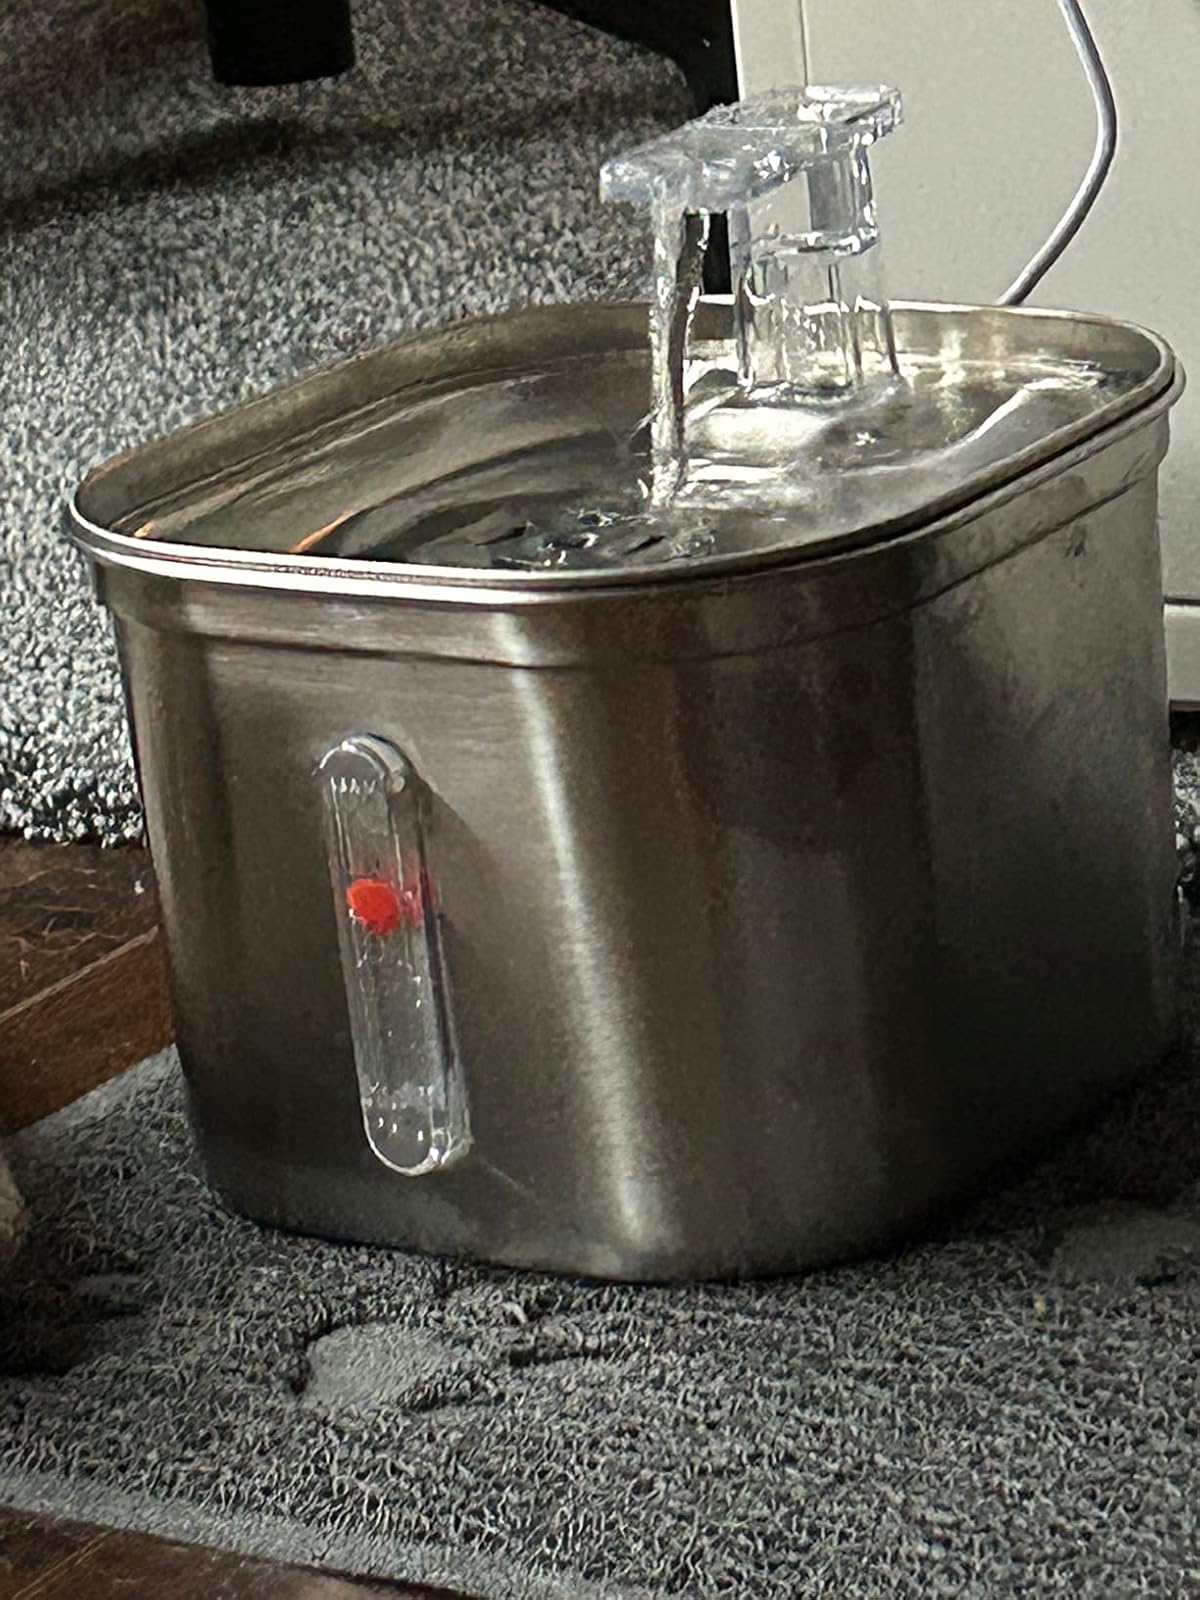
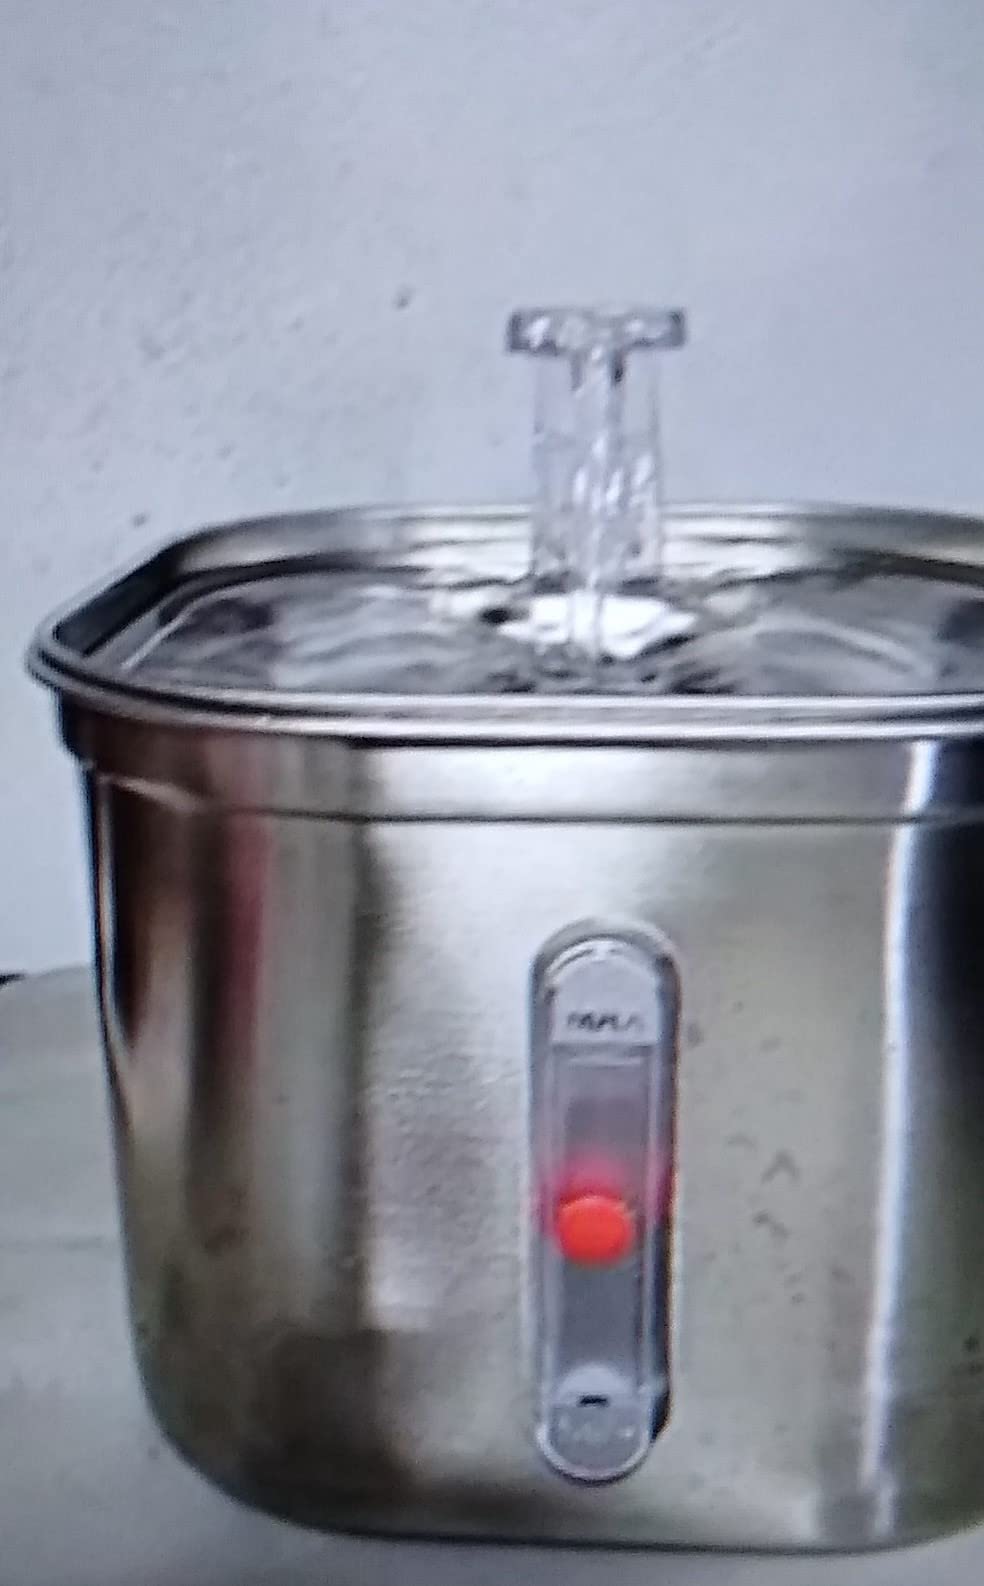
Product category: items_bowl
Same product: yes